Musa Daggash

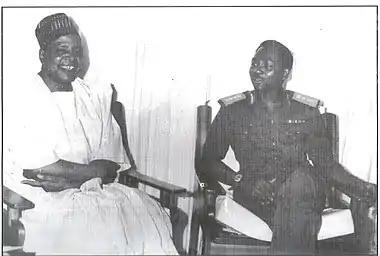
Musa Daggash with General Yakubu Gowon during a visit by the former to the State House (Lagos) in 1974

Daggash's position in the Ministry of Defence gave him some authority and access, which no civil servant had at that critical period in history. It was because of this critical role assumed by Daggash during this period that Mr. H.A Ejueyitchie (later Secretary to the Federal Military Government) jokingly used to say "Musa was Head of State for three days."